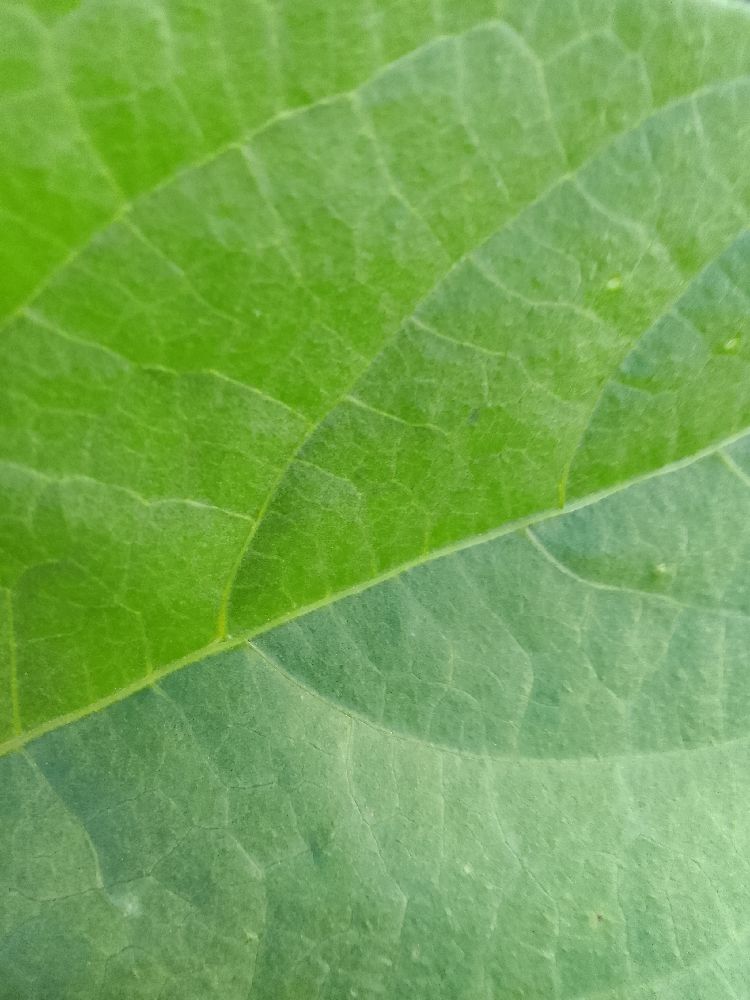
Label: healthy